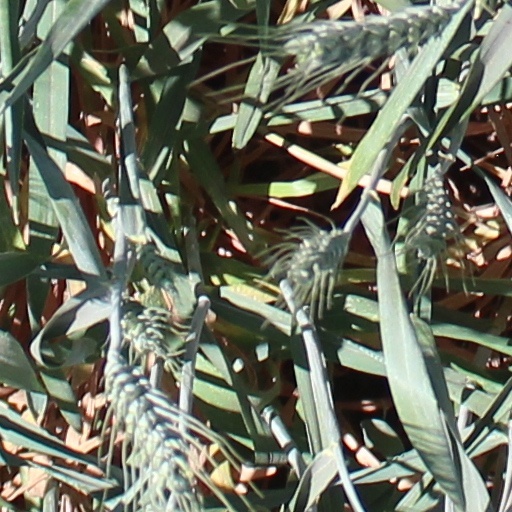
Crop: wheat